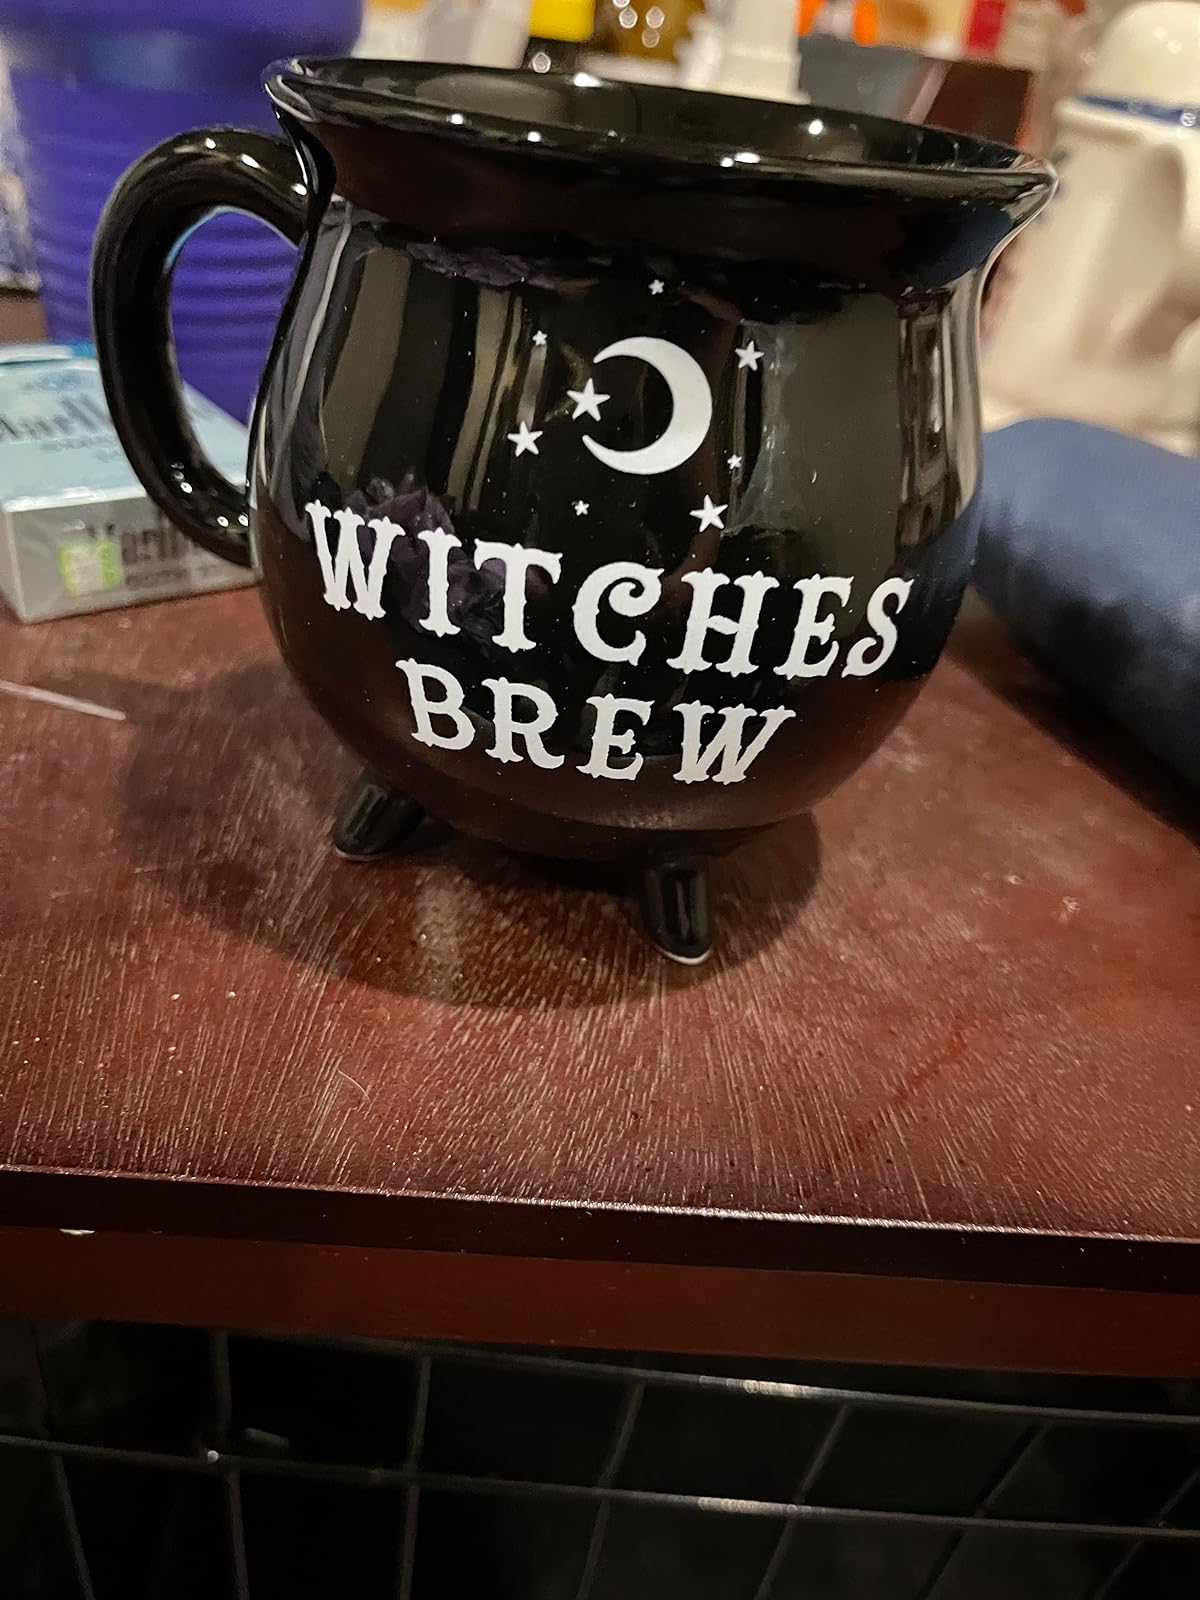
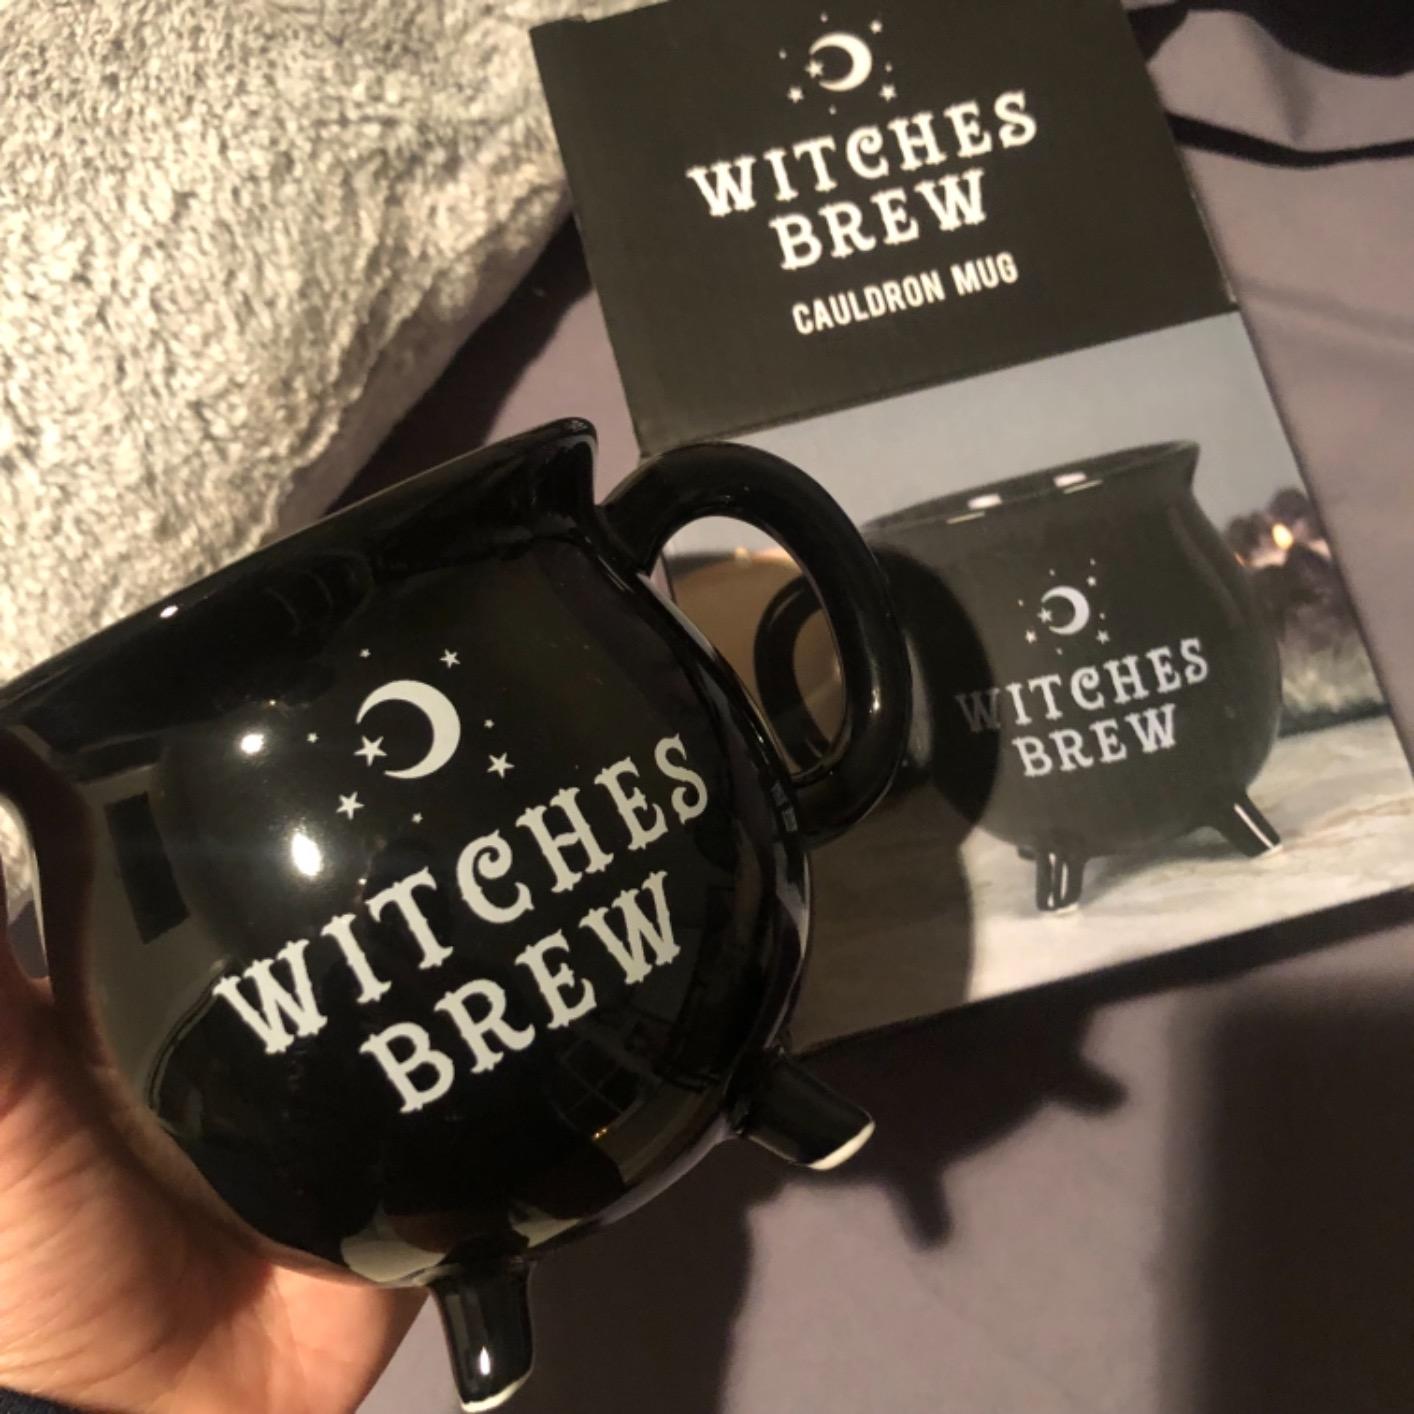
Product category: items_mug
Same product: yes